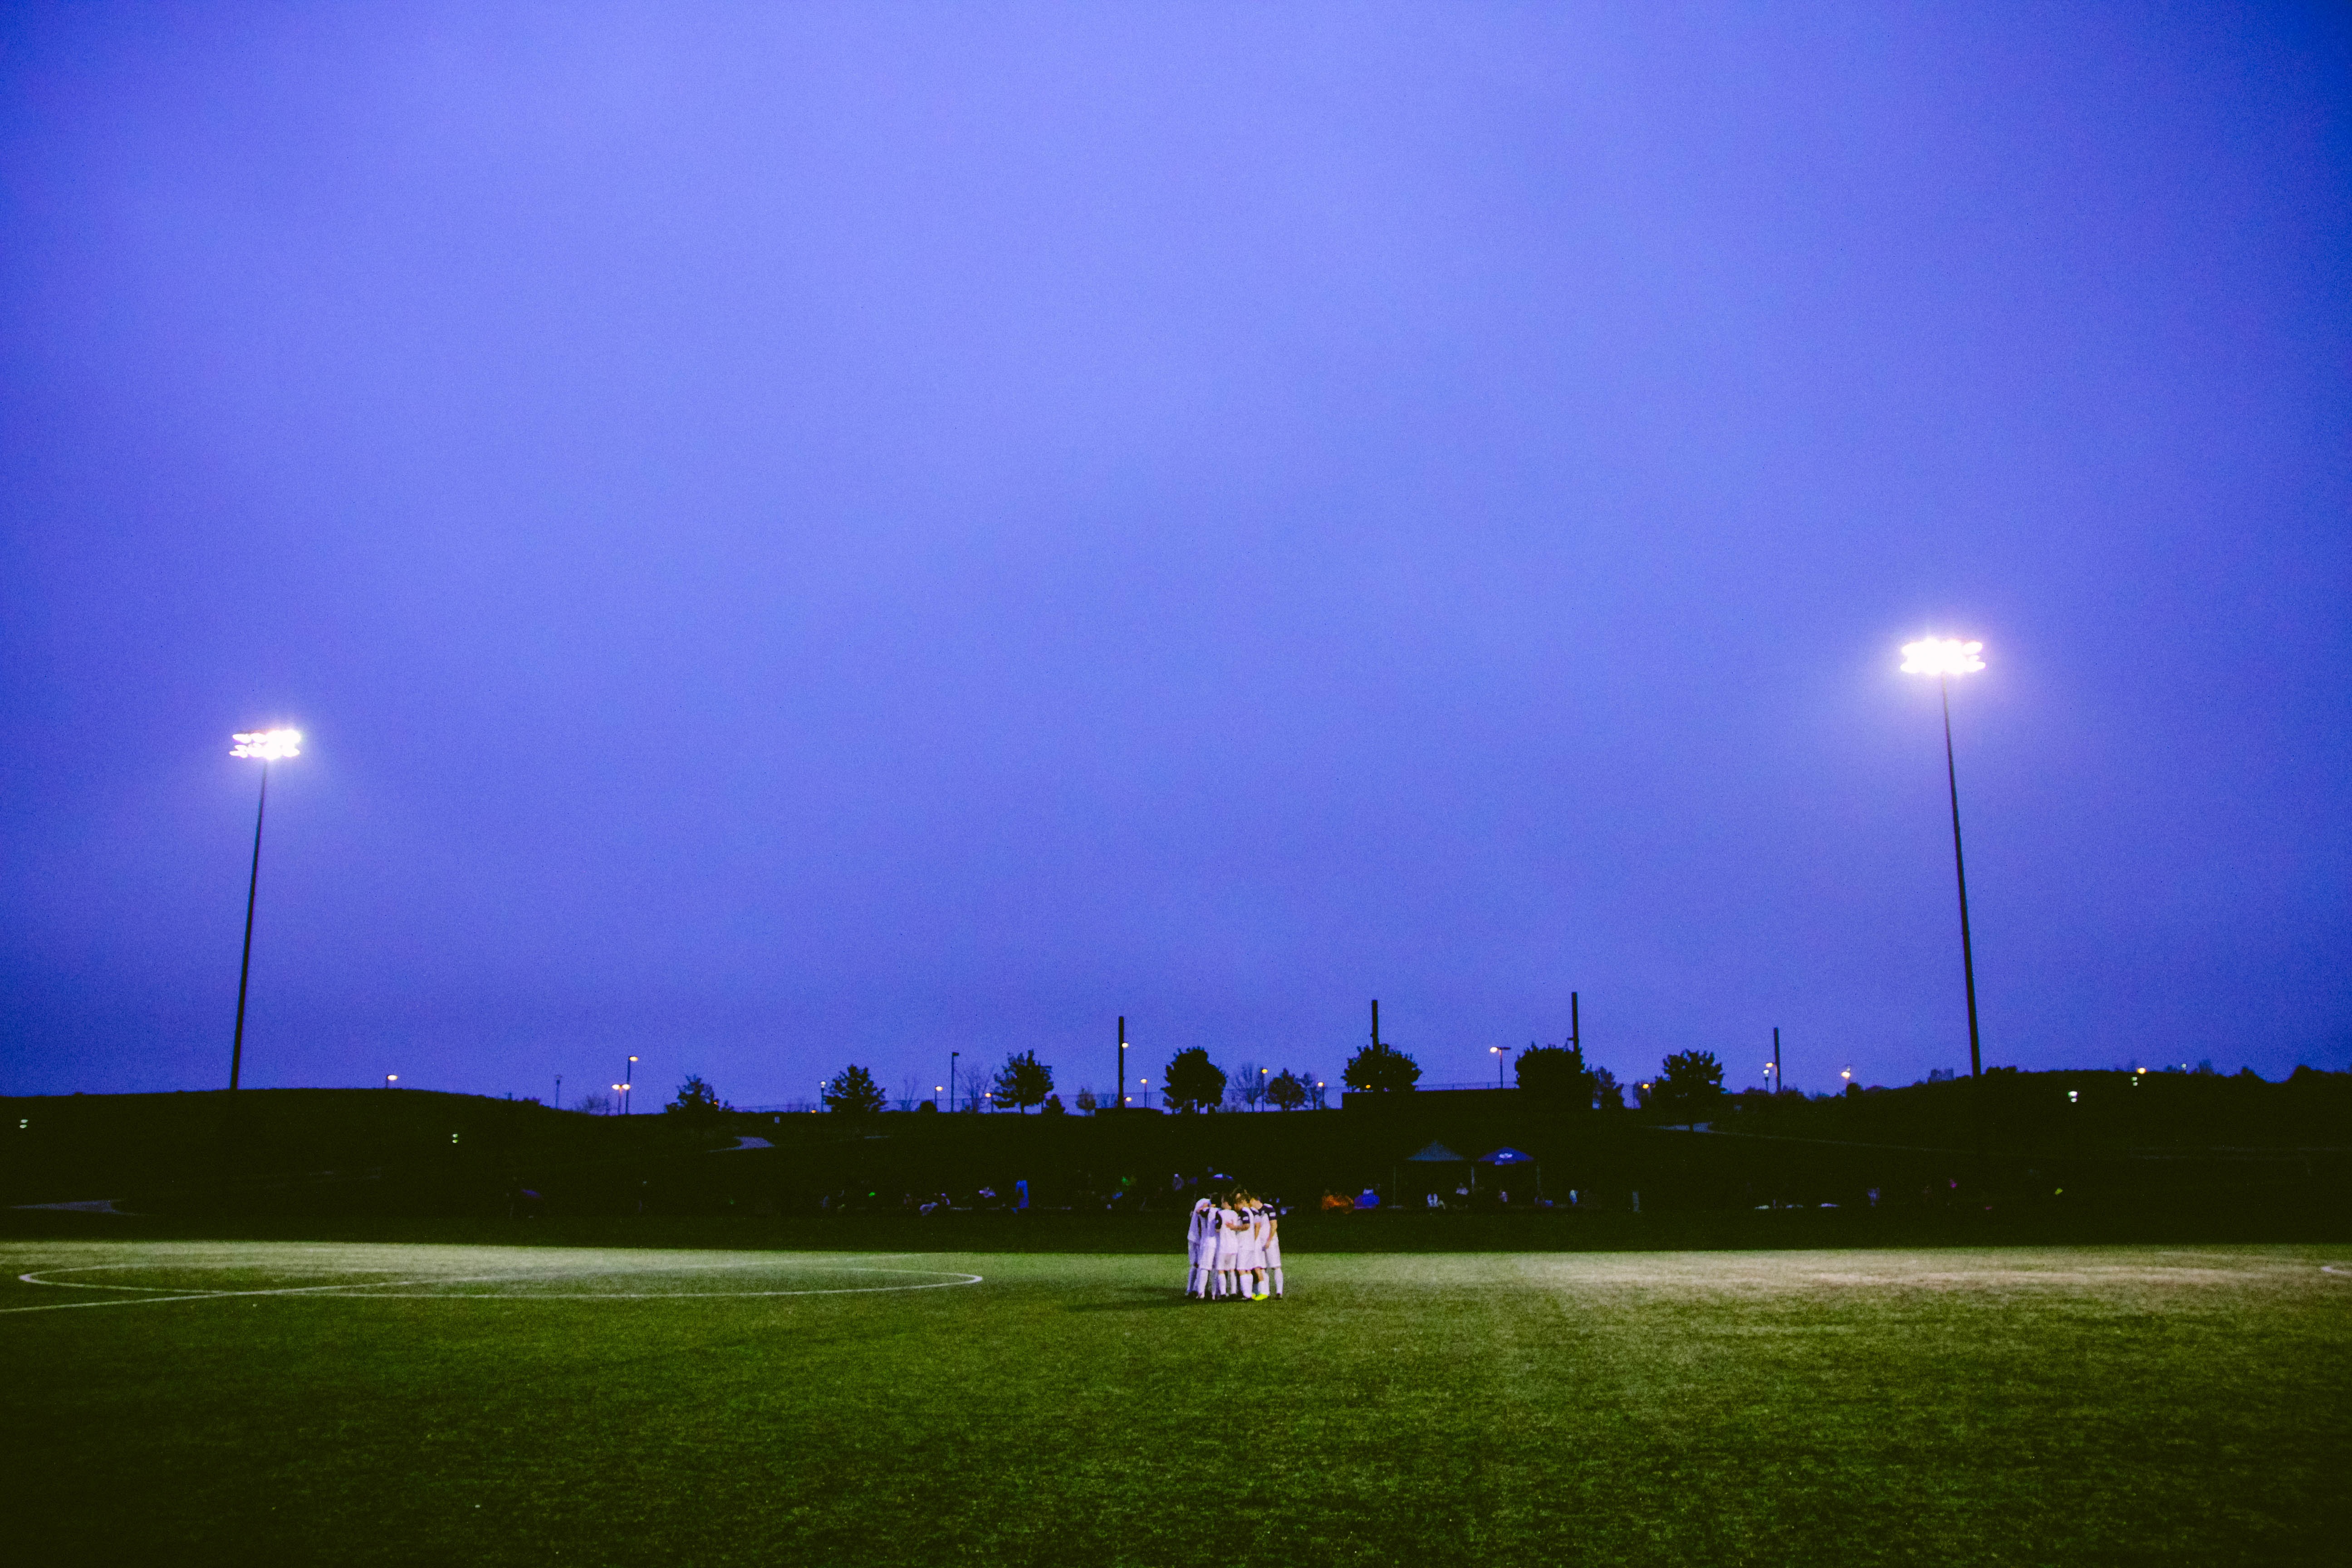
grass, horizon, light, cloud, sky, field, night, game, sunlight, dawn, atmosphere, dark, dusk, evening, soccer, football, leisure, floodlight, lightning, illuminated, fight, thunder, competition, arena, team, sports, lamps, match, teamwork, players, challenge, atmosphere of earth, satium